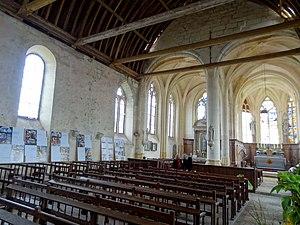
Intérieur de l'église - voir titre.
L'église Saint-Denis est une église catholique paroissiale située à Fresnoy-la-Rivière, dans l'Oise, en France. Elle est presque entièrement issue de la reconstruction gothique flamboyante après la guerre de Cent Ans, au cours de la première moitié du XVIᵉ siècle. Elle est pourtant loin d'être homogène. Le clocher en bâtière, d'une facture assez archaïque par rapport à l'époque, est l'un des rares exemplaires du XVIᵉ siècle à présenter un double étage de beffroi. Il occupe l'angle sud-ouest de la nef. Celle-ci est précédée d'un porche bâti en dur de dimensions généreuses. La nef elle-même est de grande ampleur, et particulièrement large. Elle n'est pas voûtée, mais recouverte d'une belle charpente en carène renversée qui était lambrissée jusqu'à la dernière restauration. Au sud, un bas-côté pas non plus voûté accompagne la nef, mais ne commence qu'à l'est du clocher. La nef ouvre à la fois sur la croisée du transept et le croisillon nord, qui sont de largeur et de hauteur analogues, tandis que le bas-côté ouvre sur le croisillon sud, qui est moins large. C'est une autre spécificité de l'église.